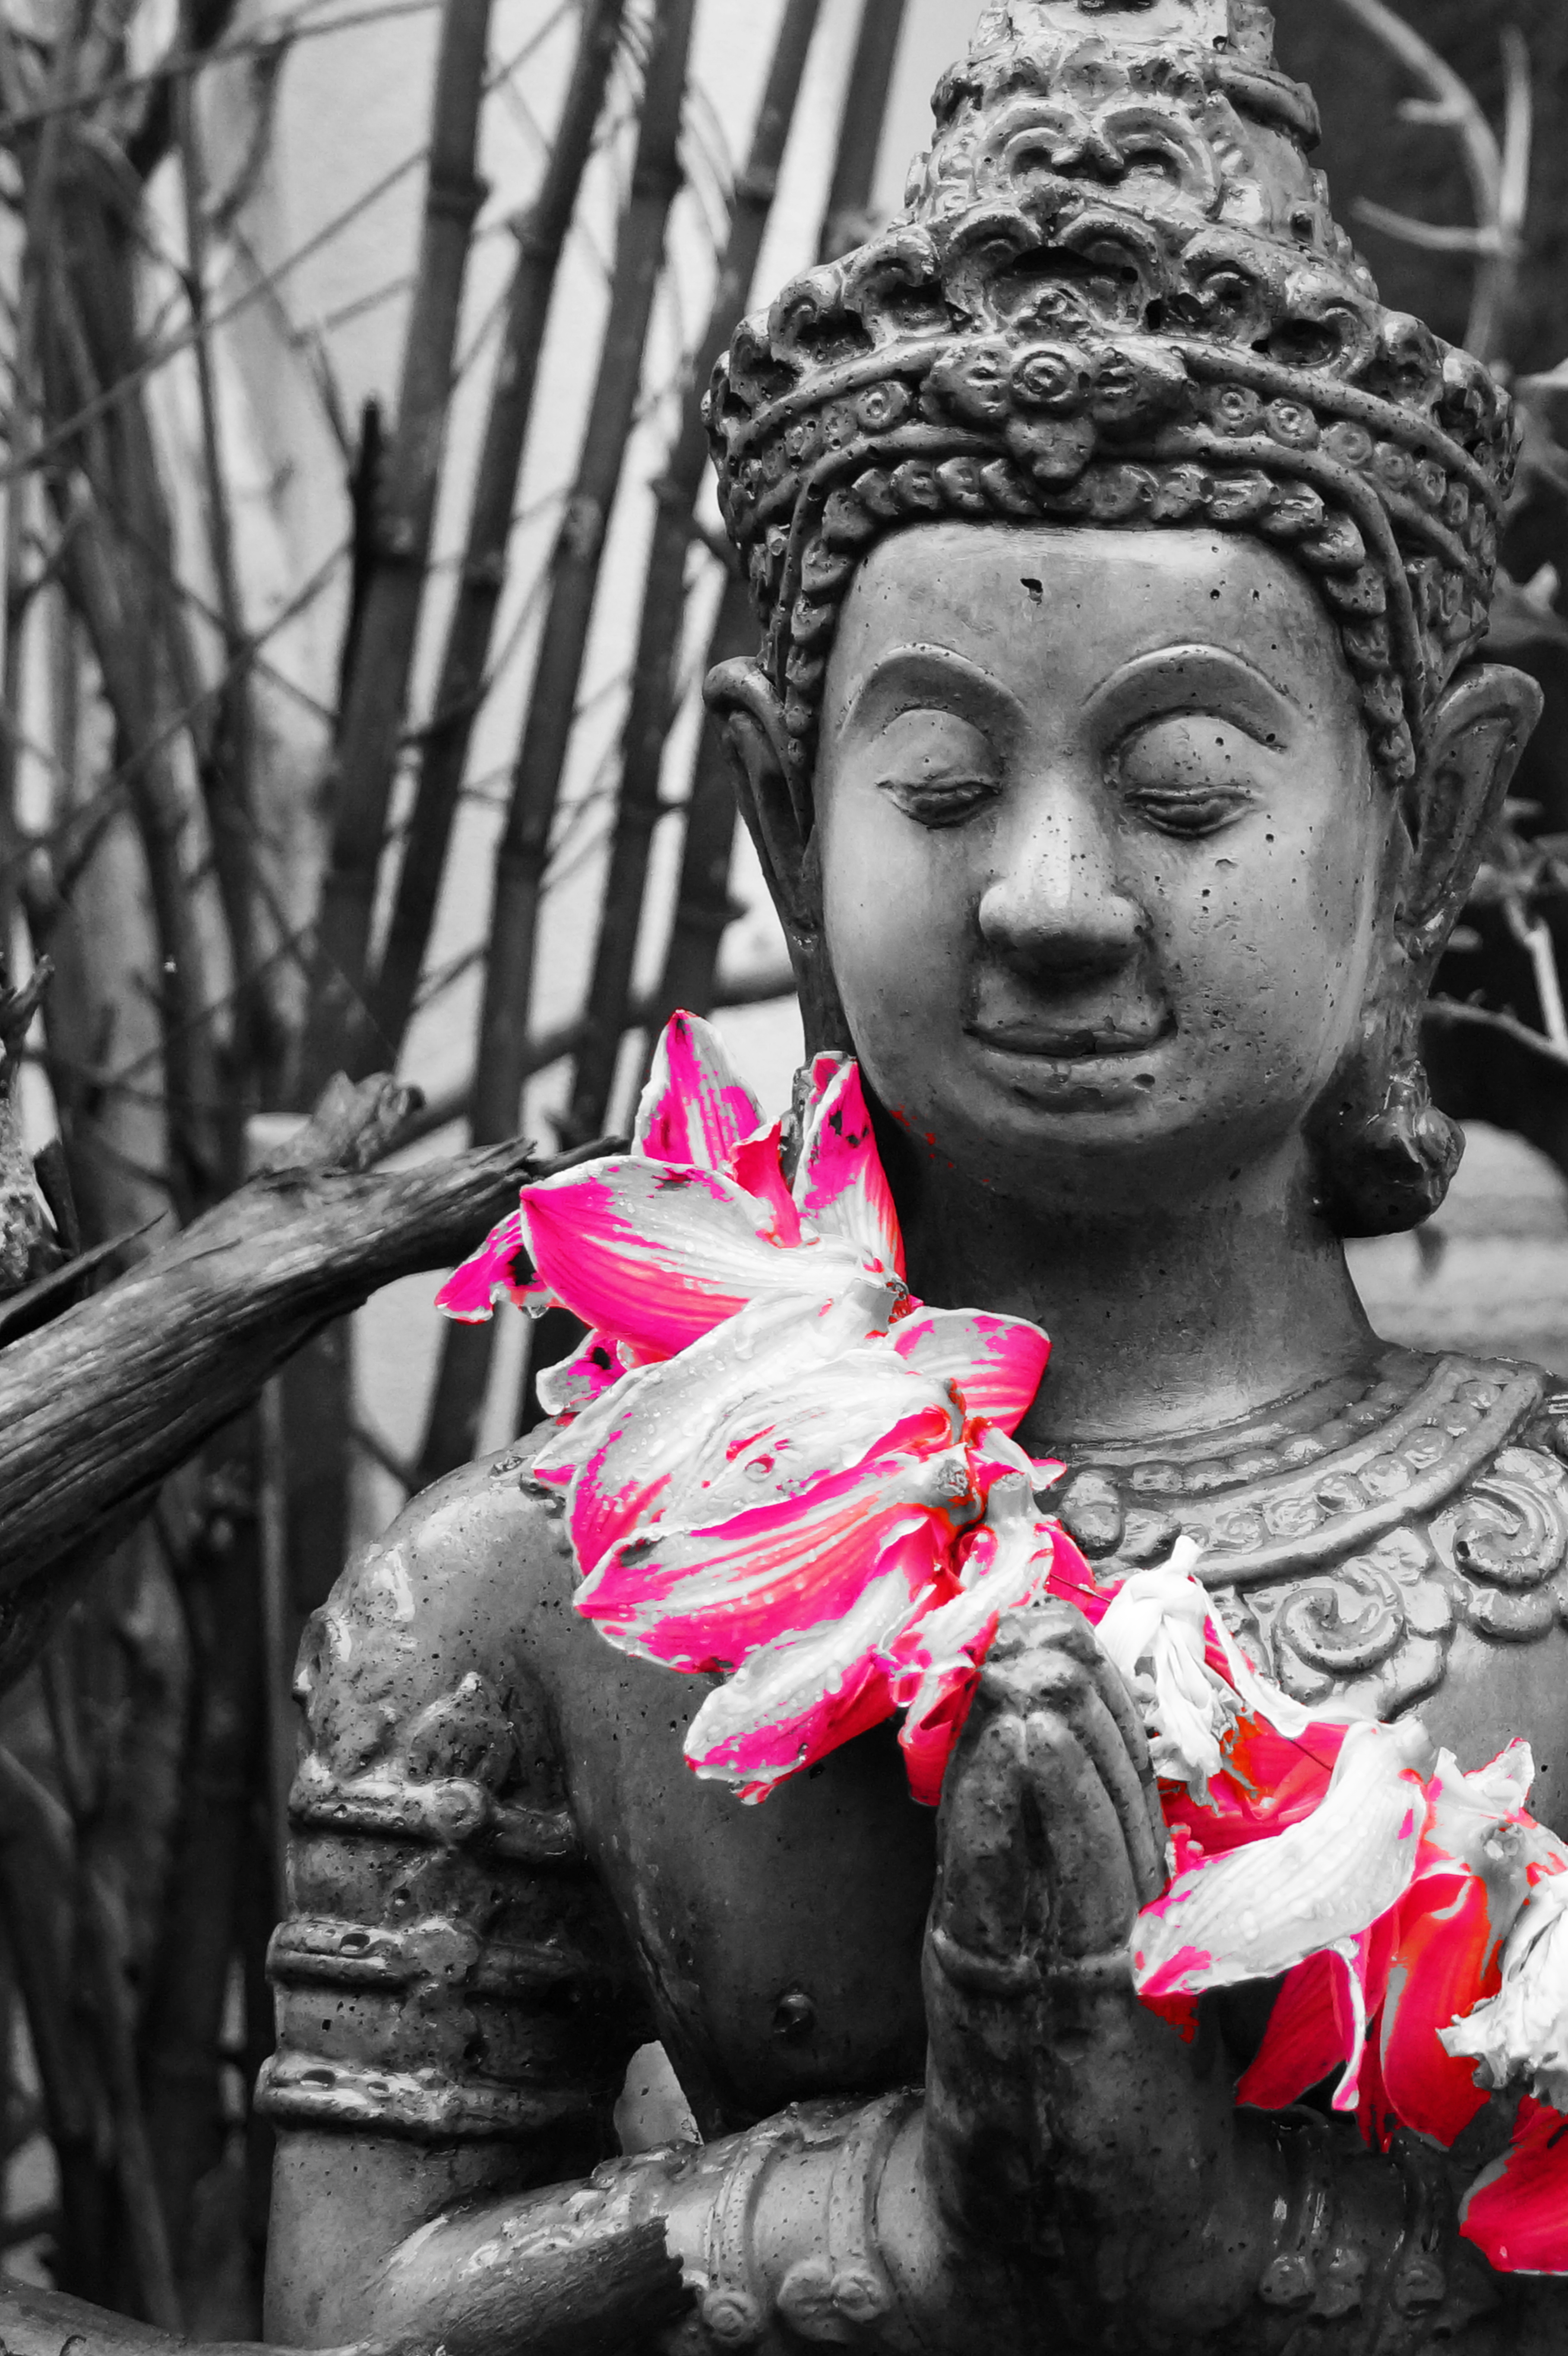
black and white, people, photography, flower, monument, statue, store, red, color, black, monochrome, tribe, sculpture, temple, head, photograph, beauty, buddha, nuremberg, sonystreetphotographer, colorkey, n rnberg, hawai, monochrome photography